Franco Escobar

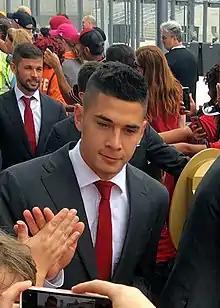
Escobar in 2018

Franco Nicolás Escobar (born 21 February 1995) is an Argentine professional footballer who plays as a right-back for Major League Soccer club Houston Dynamo.